Tsuru no Ongaeshi

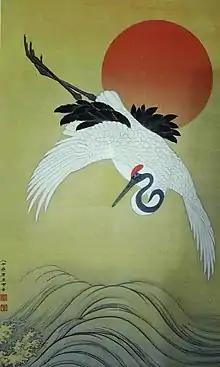
Ippontōchō-zu by Hara Zaichū

In "The Copper Pheasant Wife", the wife does not weave cloth but instead provides her husband a plume to feather an arrow shaft the husband is rewarded for. The wife is not looked in on by the husband like in "The Crane Wife"; instead like in "Crane's Return of a Favor" the pheasant wife leaves as soon as the favor is returned.